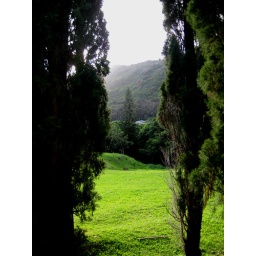
once upon a green grass